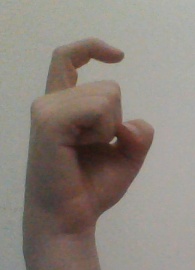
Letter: ra